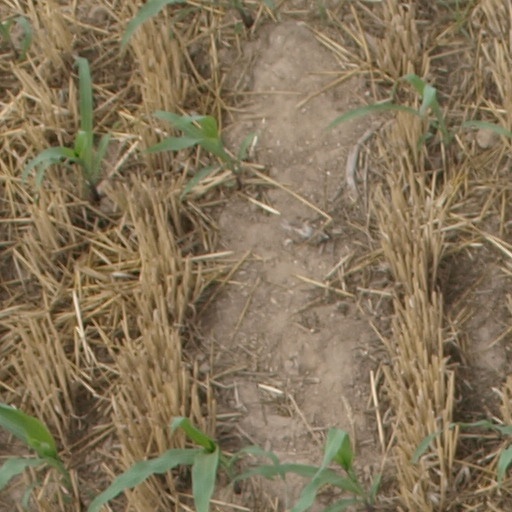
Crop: maize; corn